Fujita Art Museum

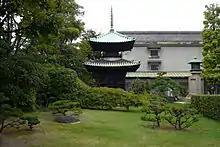
Fujita Museum

The is one of the largest private collections in the Kansai region. The collection was assembled by Fujita Denzaburō and his descendants. It was installed in a storehouse on the family property in Osaka.